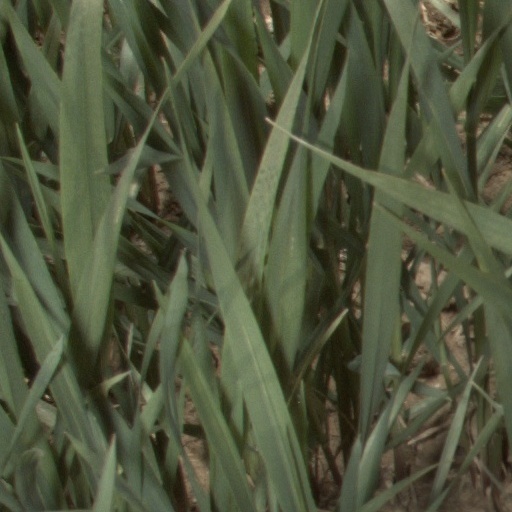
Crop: wheat